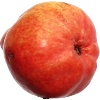
Label: Pear Red 1